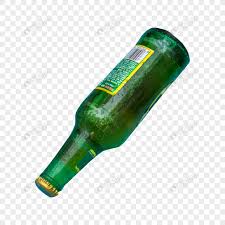
Waste category: glass